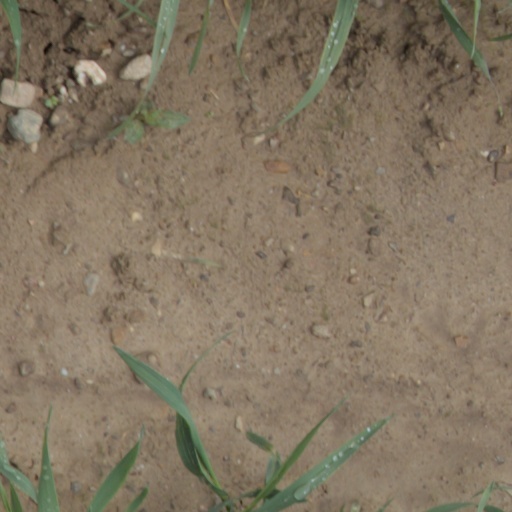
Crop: wheat